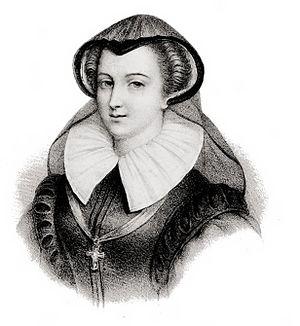
L’histoire de l’Écosse commence il y a environ 12 000 ans avec l’arrivée des premières populations humaines dans l’actuelle Écosse après la fin de la glaciation du Würm. De nombreux artefacts des civilisations des âges de la pierre, du bronze et du fer ont été retrouvés, mais peu présentent des traces d’écriture.